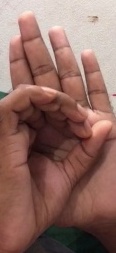
ASL sign: 0